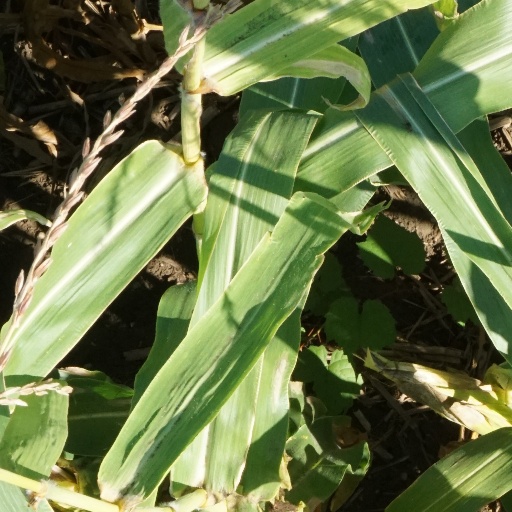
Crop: maize; corn